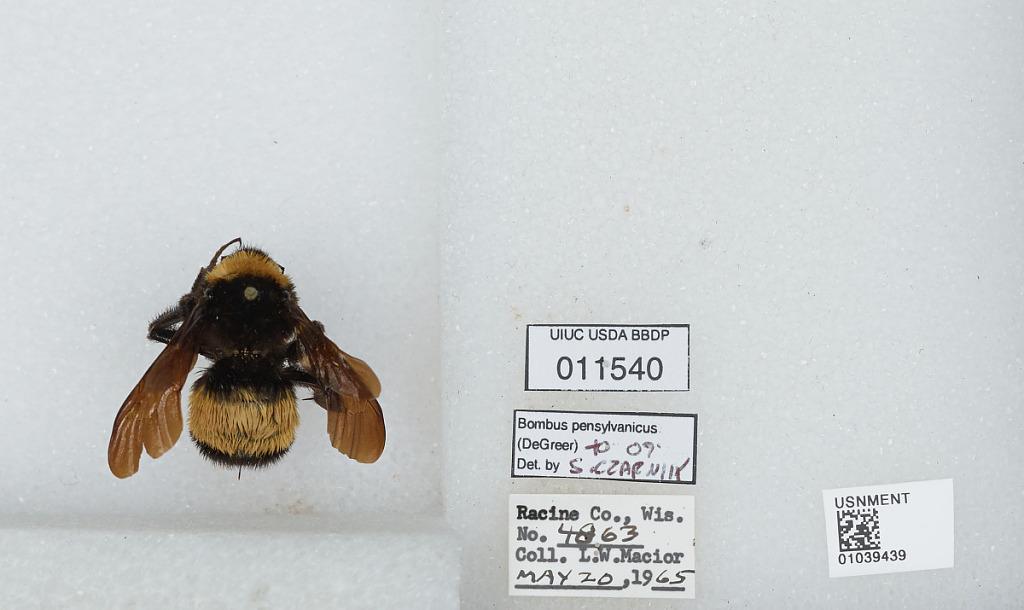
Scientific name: Bombus (Fervidobombus) pensylvanicus pensylvanicus (De Geer)
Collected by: L. Macior
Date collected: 1965-5-20
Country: United States
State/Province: Wisconsin
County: Racine
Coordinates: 42.78, -87.76
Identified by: Czarnik, S.